Pharmacogenomics

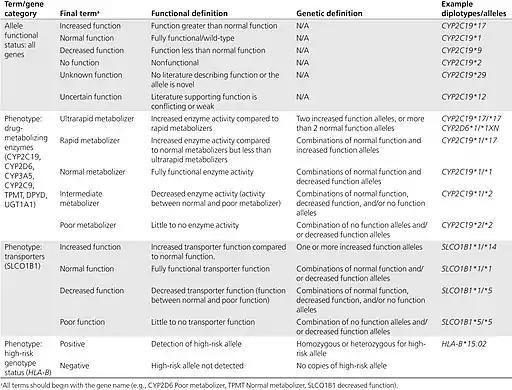
Final consensus terms for allele functional status and phenotype

Direct-to-consumer (DTC) pharmacogenetic tests allow consumers to obtain pharmacogenetic testing without an order from a prescriber. DTC pharmacogenetic tests are generally reviewed by the FDA to determine the validity of test claims. The FDA maintains a list of DTC genetic tests that have been approved.